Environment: real
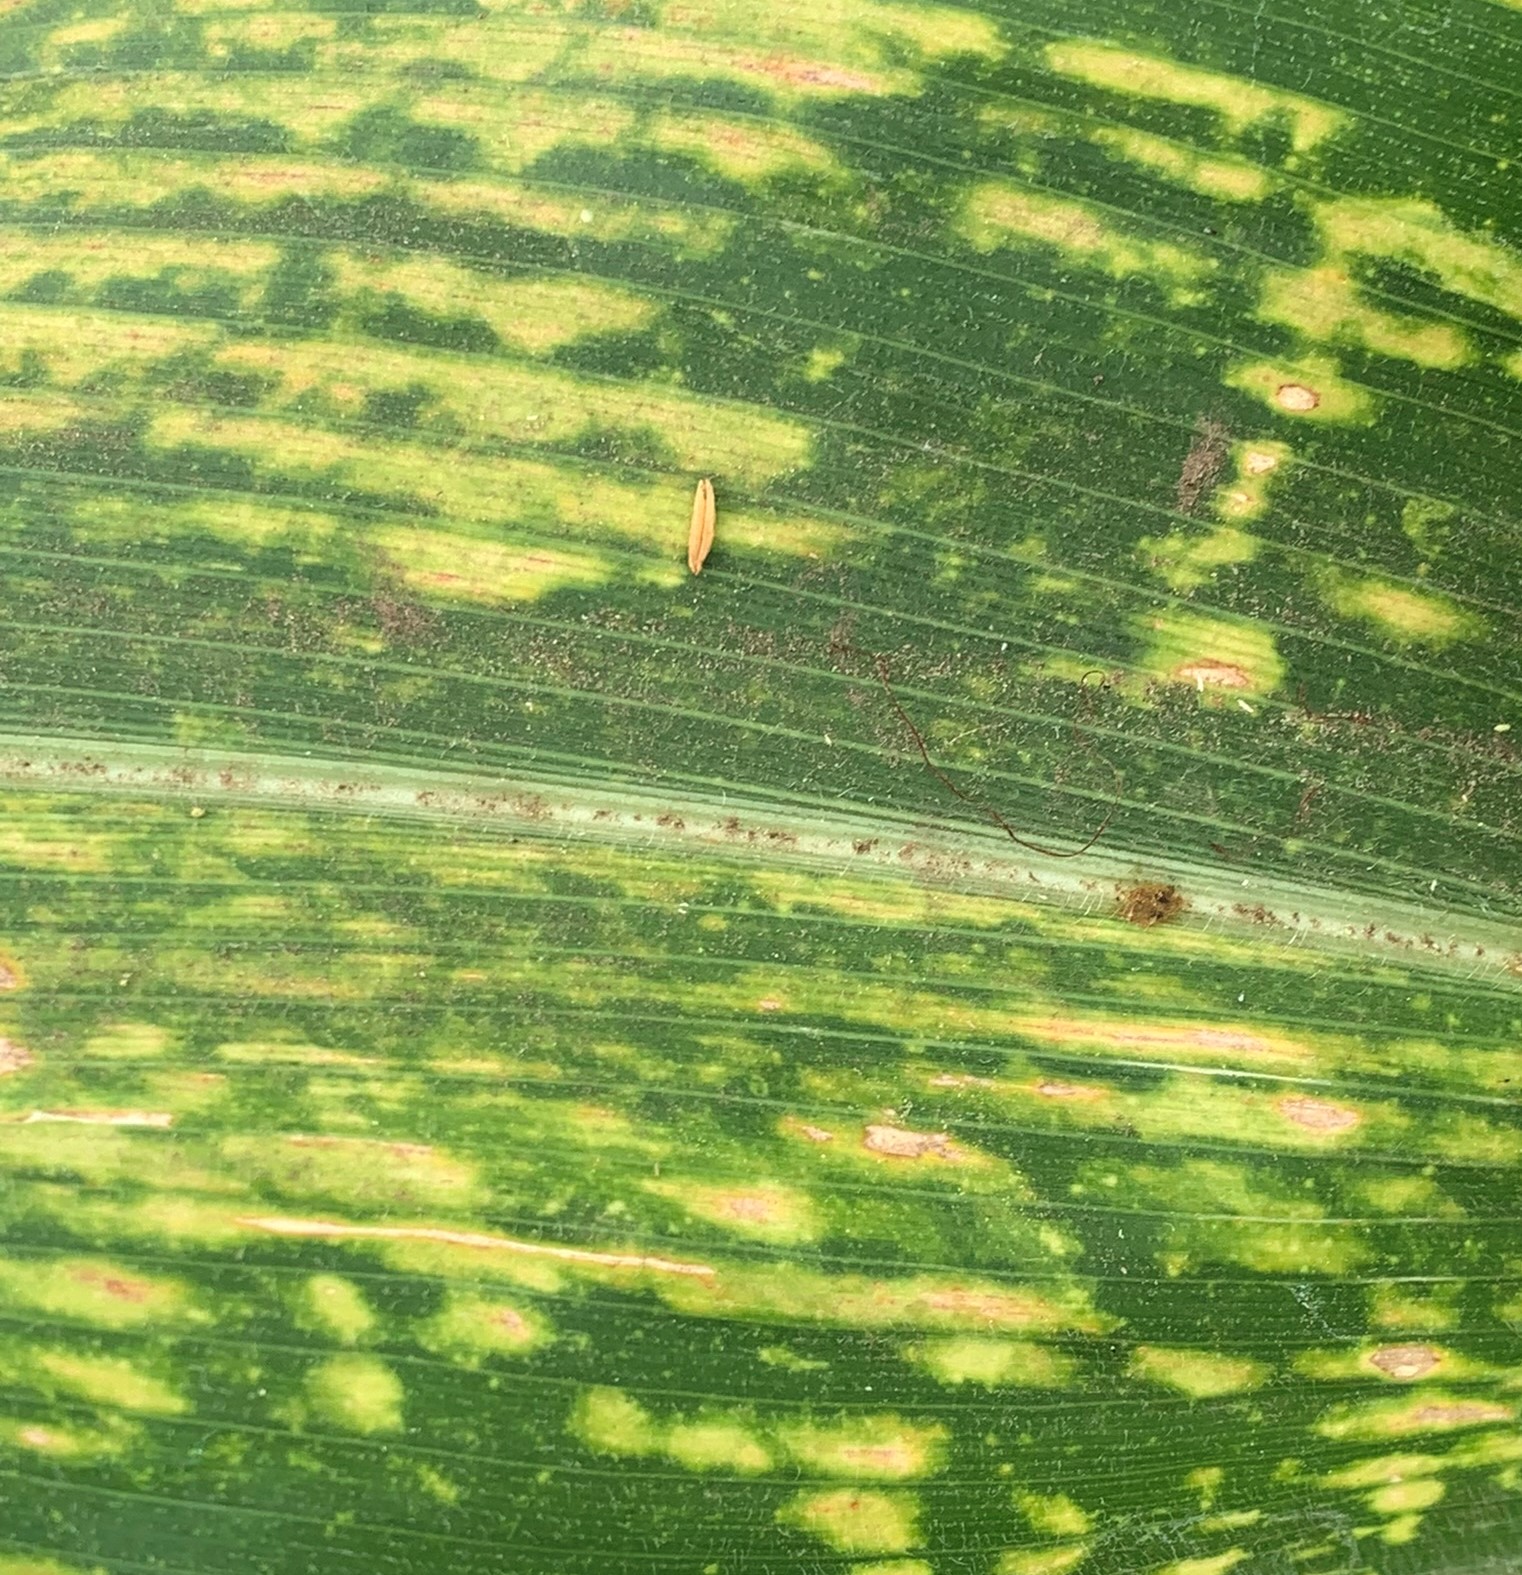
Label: lethal_necrosis